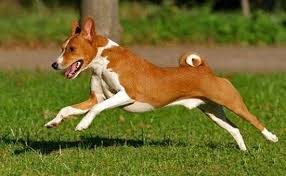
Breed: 243-n000103-basenji